Isaac Pawling House

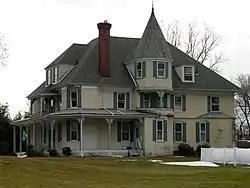
Isaac Pawling House, March 2010

The Isaac Pawling House is an historic home which is located in East Fallowfield Township, Chester County, Pennsylvania.